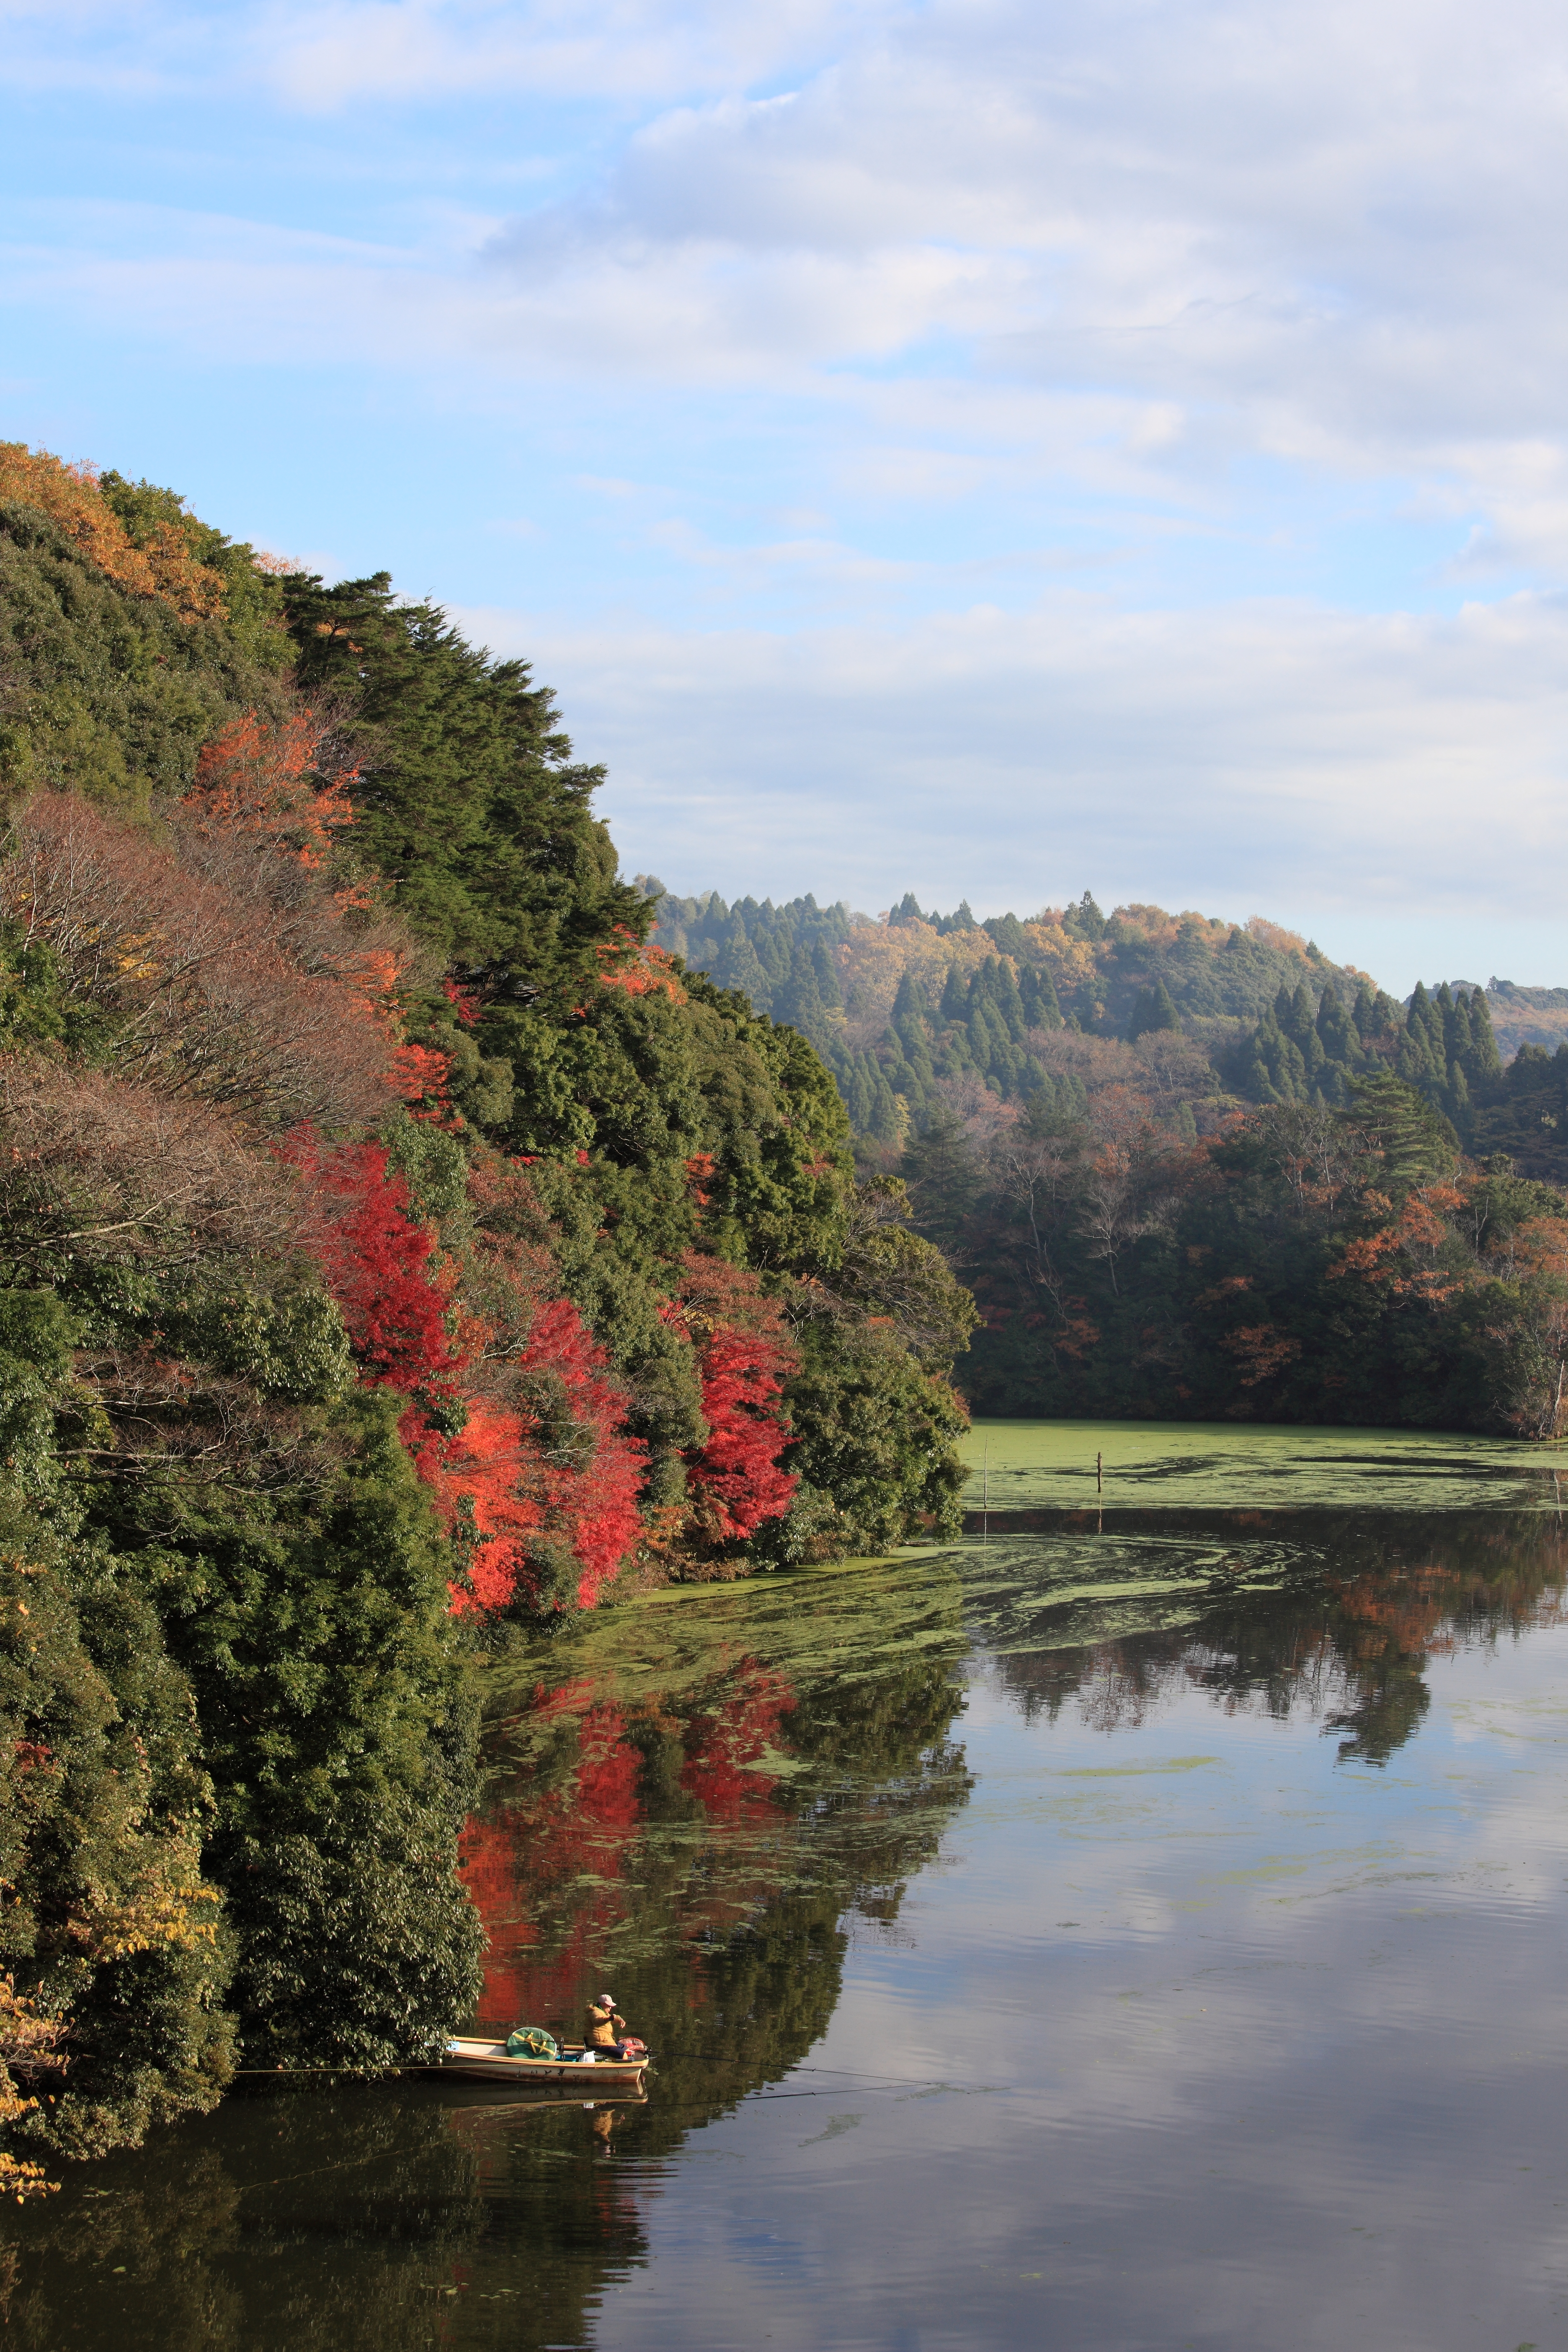
landscape, tree, water, nature, mountain, plant, leaf, flower, lake, river, pond, reflection, high, autumn, reservoir, season, waterway, body of water, cool image, 5d, hires, markii, hi, res, resolution, rural area, woody plant